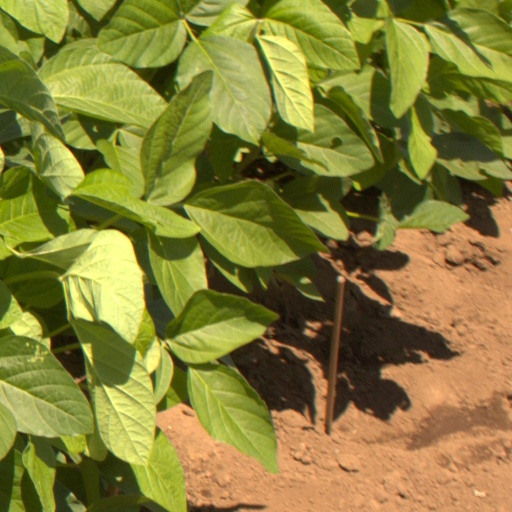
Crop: soybean